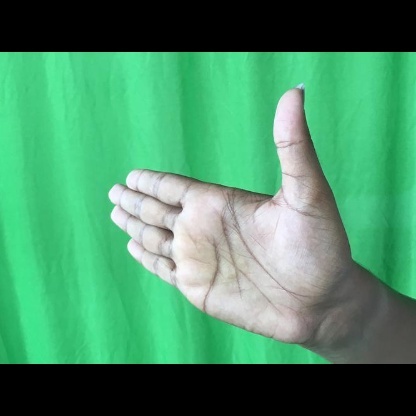
Mudra: Ardhachandran